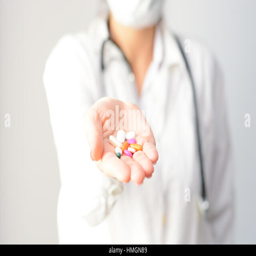
female doctor displaying a handful of tablets and pills in her palm